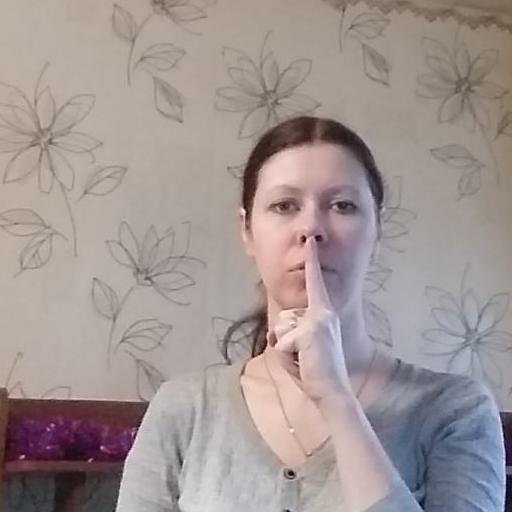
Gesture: mute